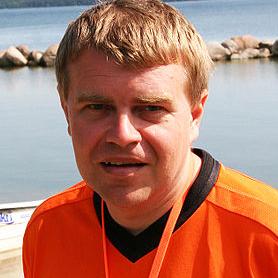
Age: 38